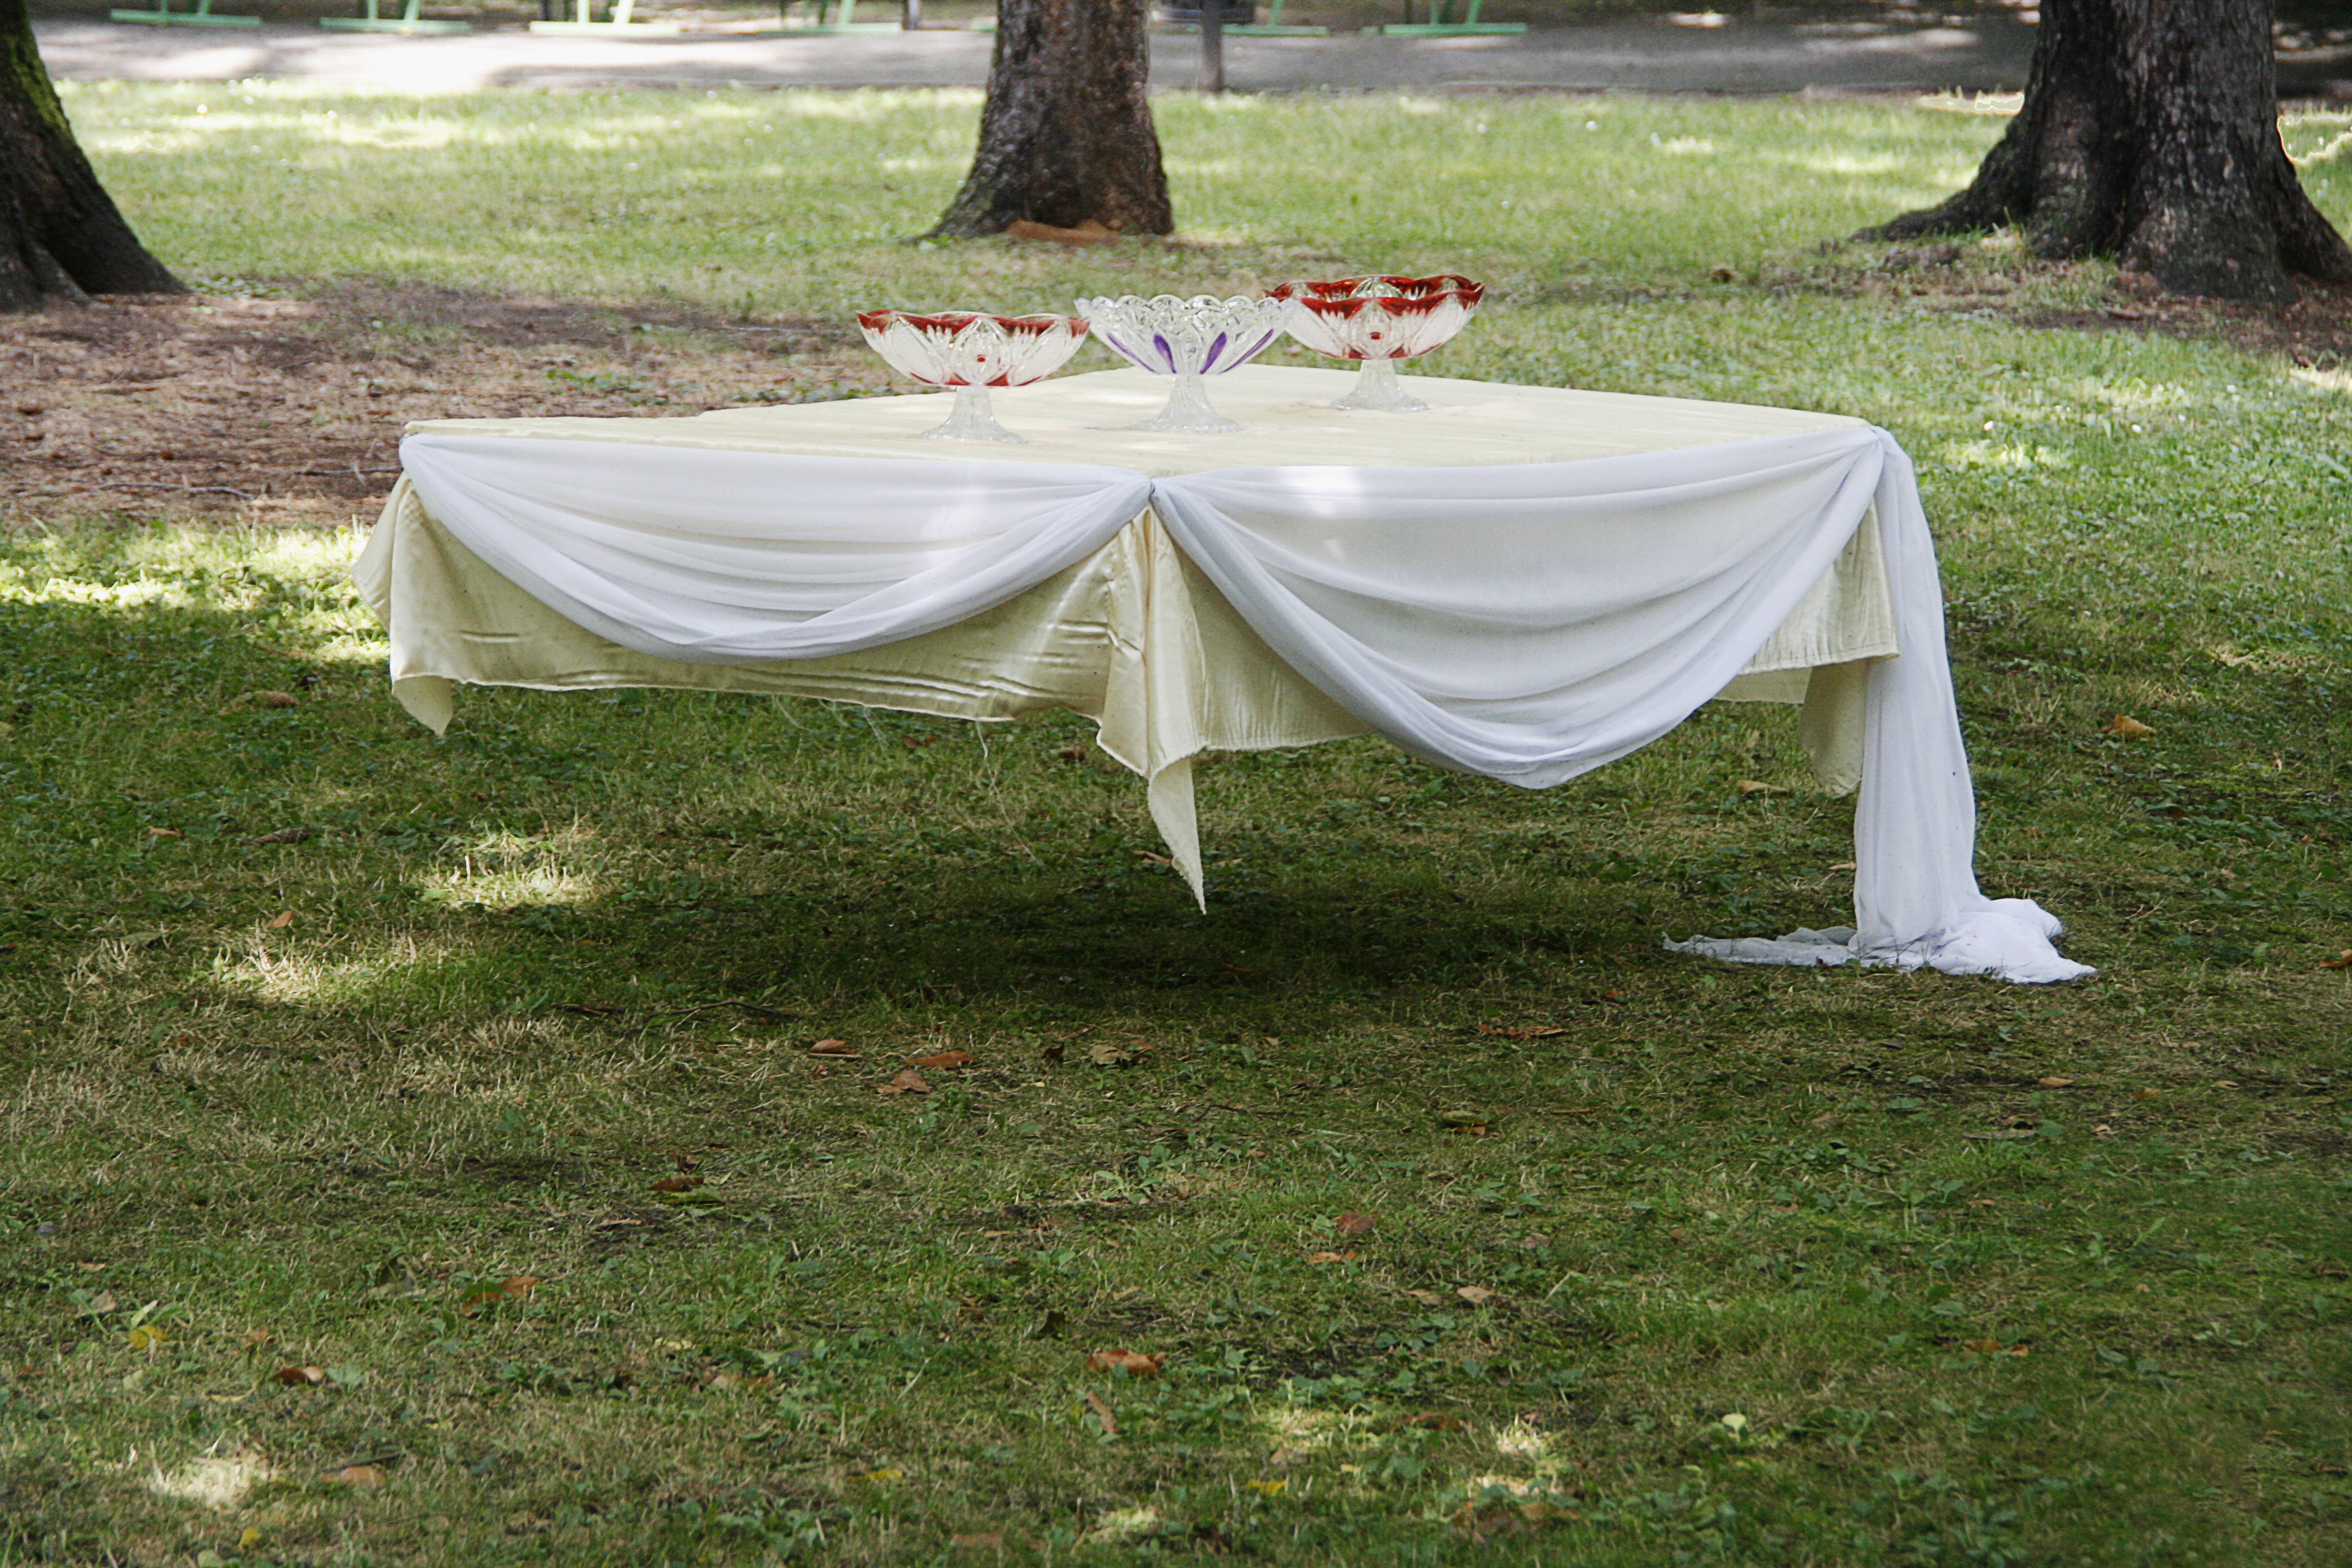
summer, nature, park, water, art objects, fantasy, picnic, fruits, reflection, grass, canopy, tablecloth, tent, furniture, tree, table, lawn, ceremony, event, textile, backyard, chair, plant, linens, wedding reception, shade, yard, wedding